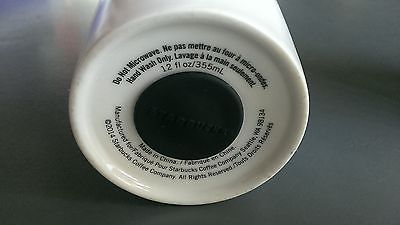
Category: mug